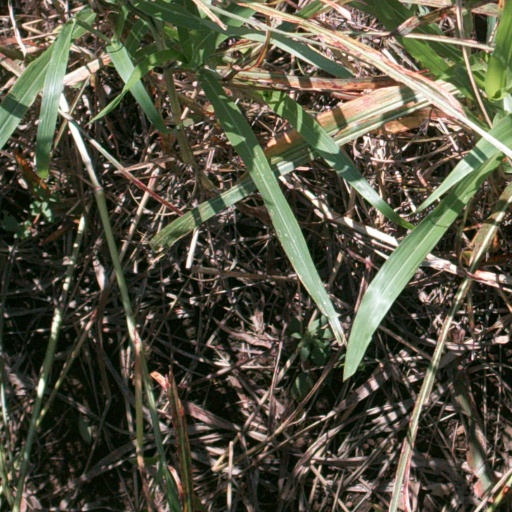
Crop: sorghum